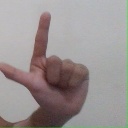
अक्षर: ल